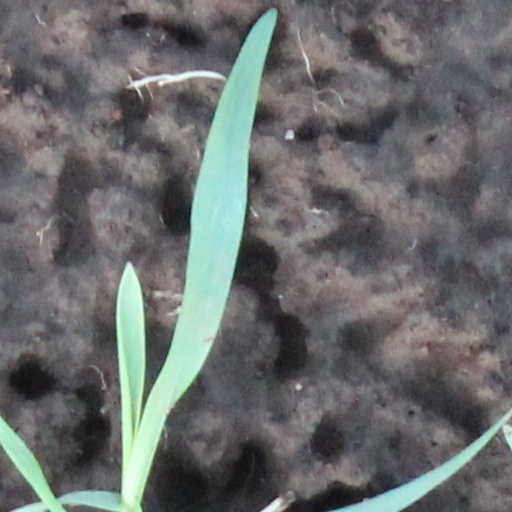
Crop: wheat